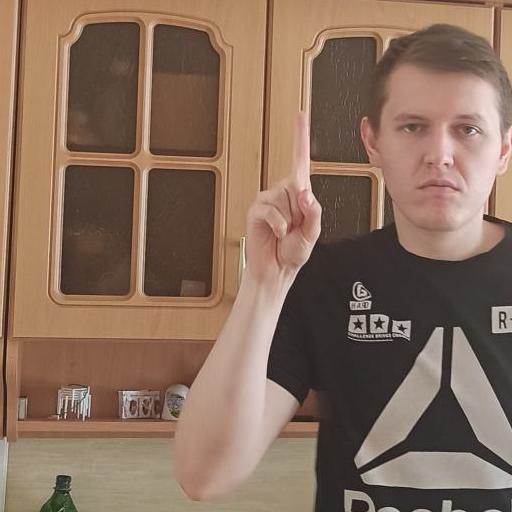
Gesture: one